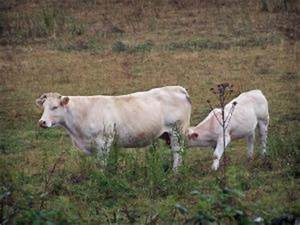
Label: cow